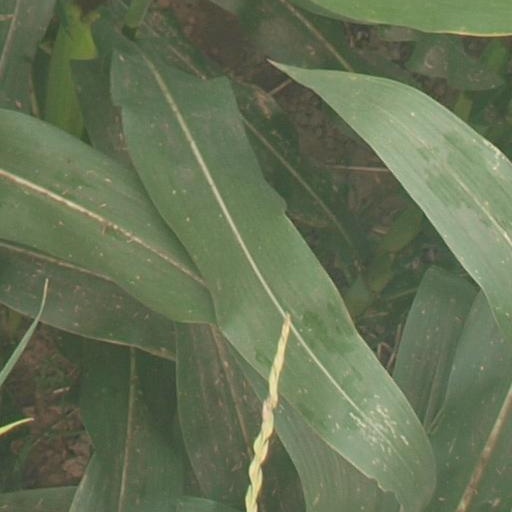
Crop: maize; corn